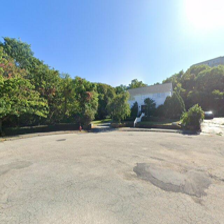
Label: streetView